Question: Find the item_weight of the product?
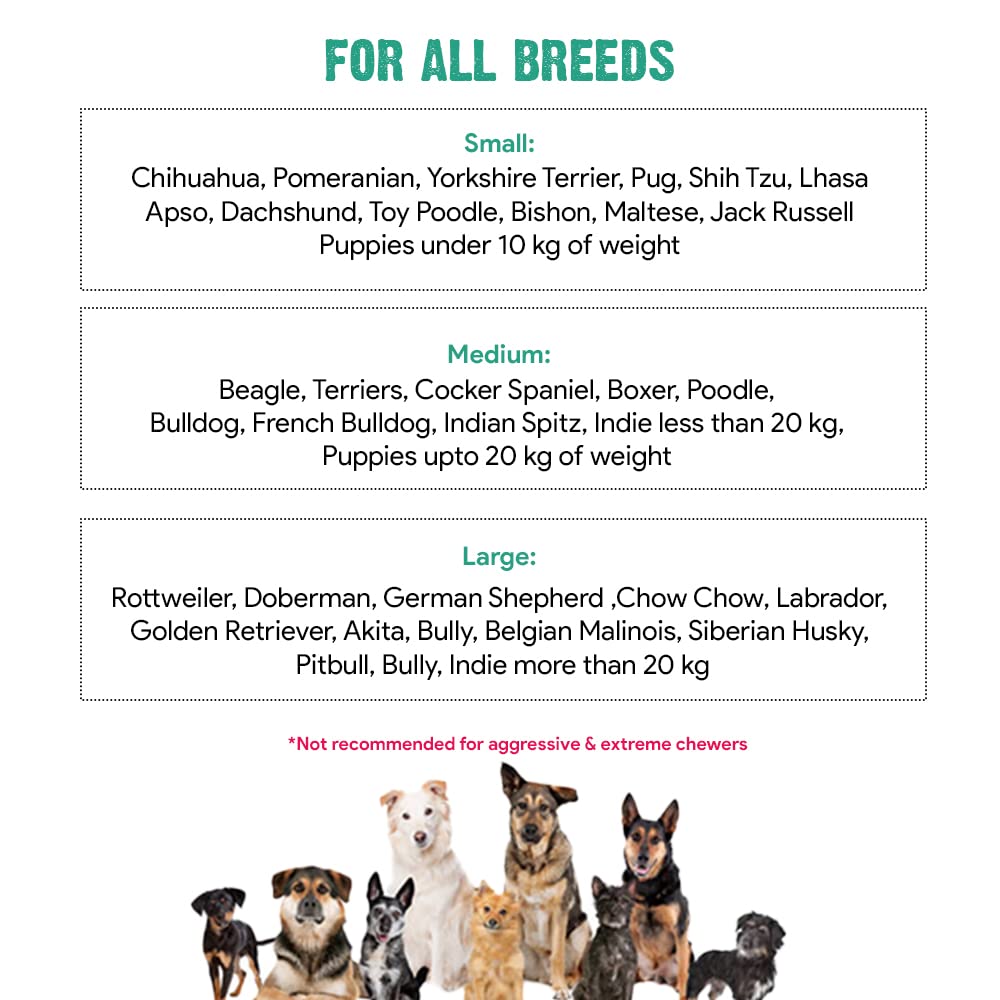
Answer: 20 kilogram